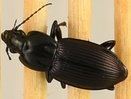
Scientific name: Pterostichus trinarius
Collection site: Blandy Experimental Farm NEON (BLAN), plot BLAN_009